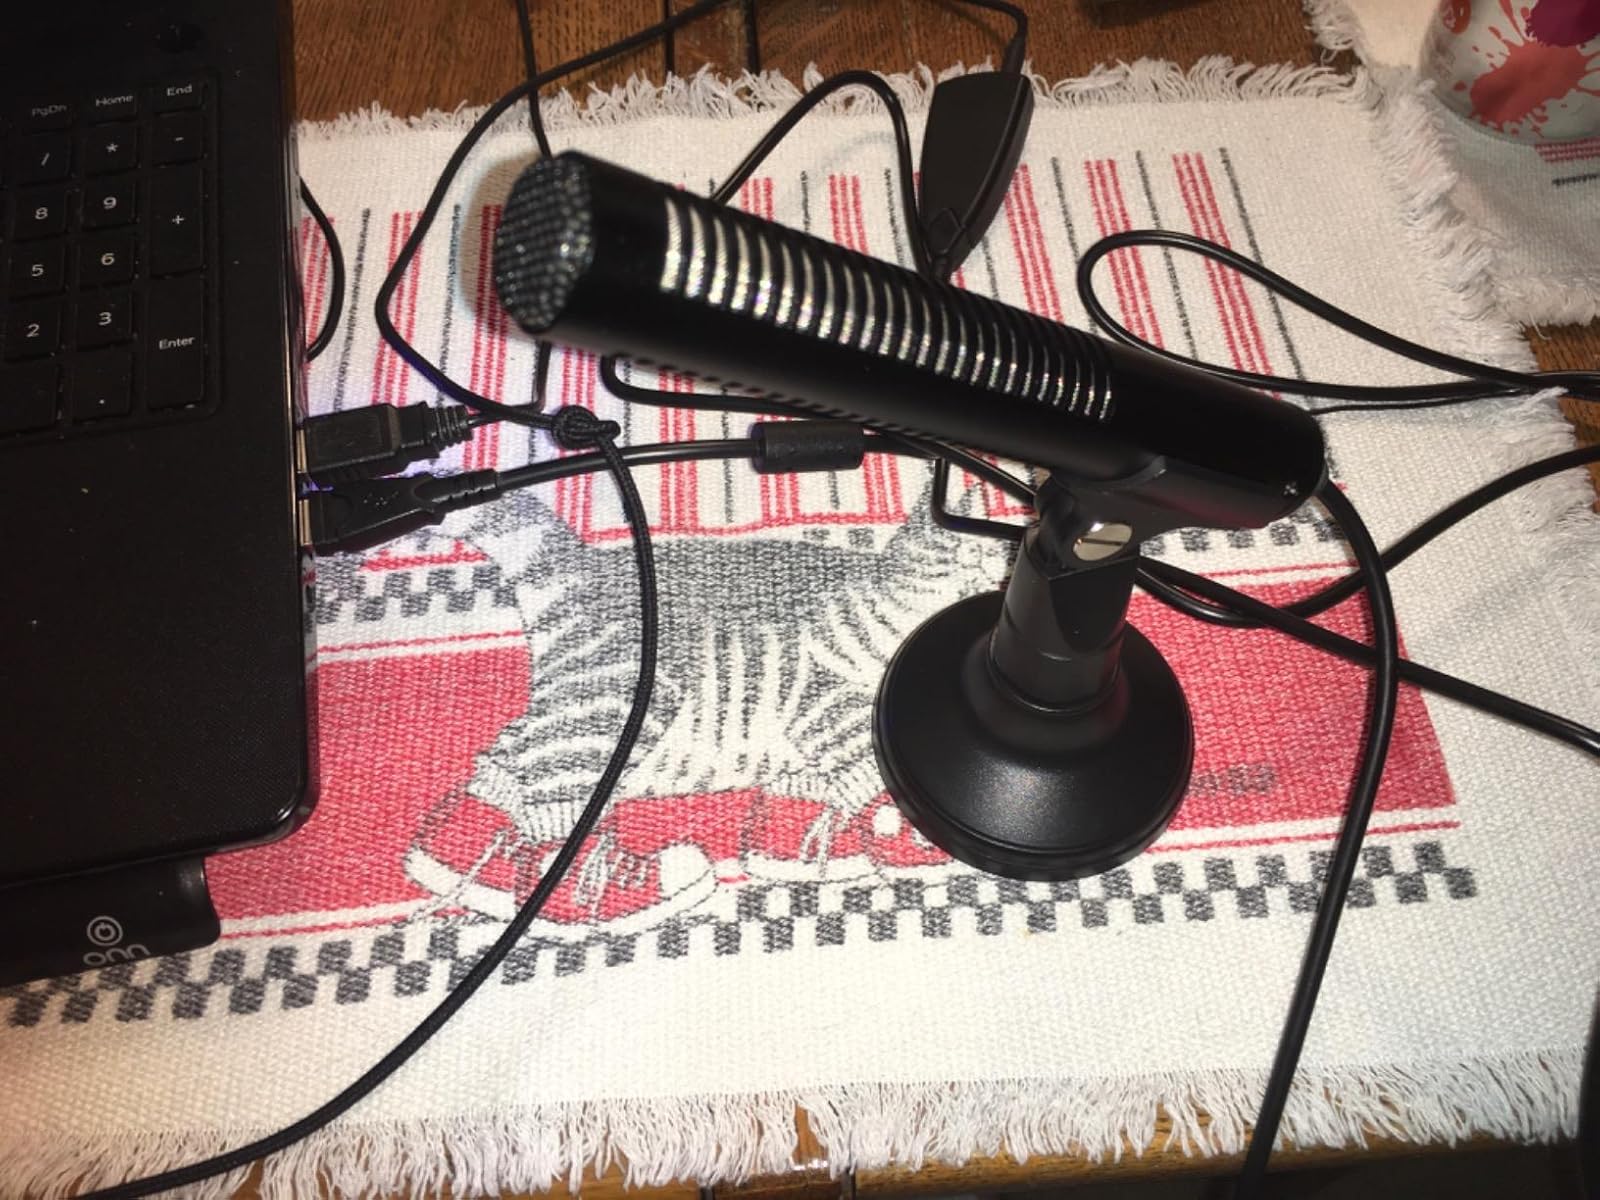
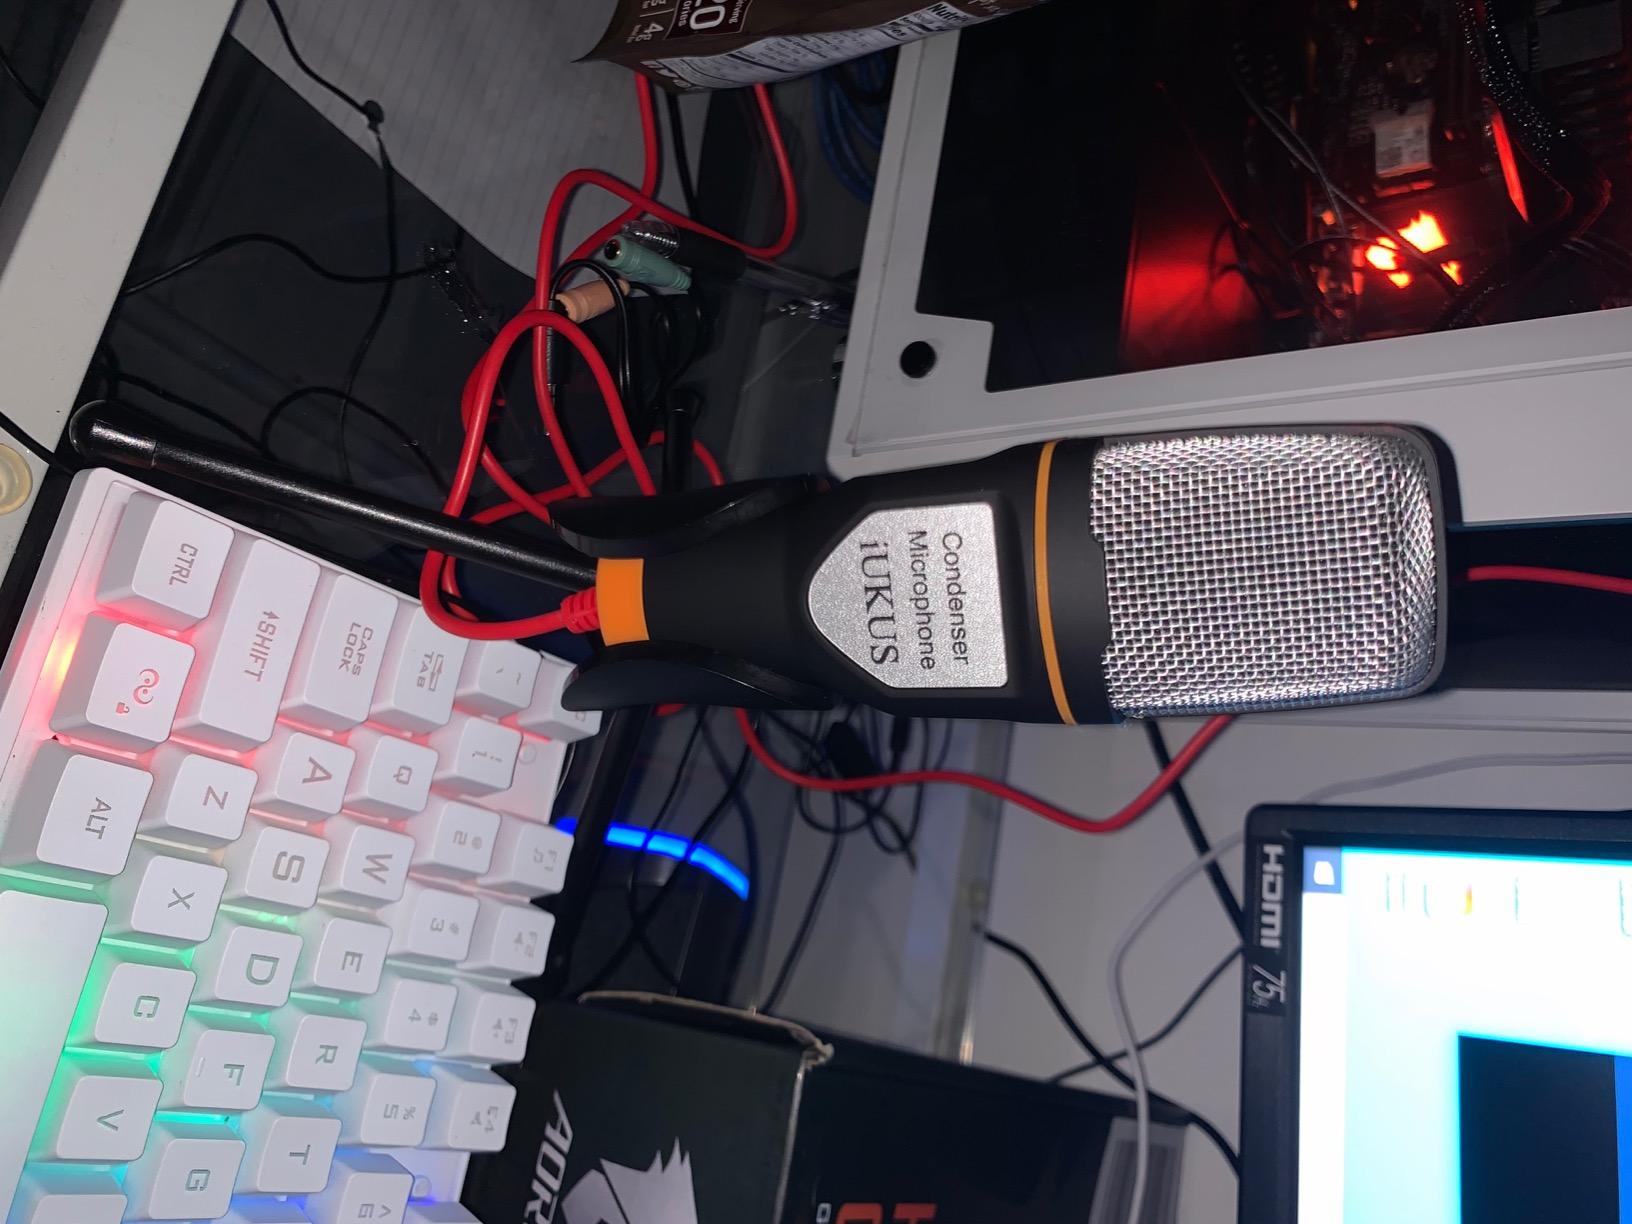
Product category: microphone
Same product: no